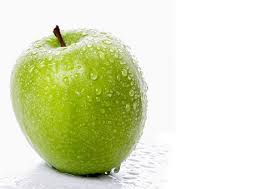
Label: Apple